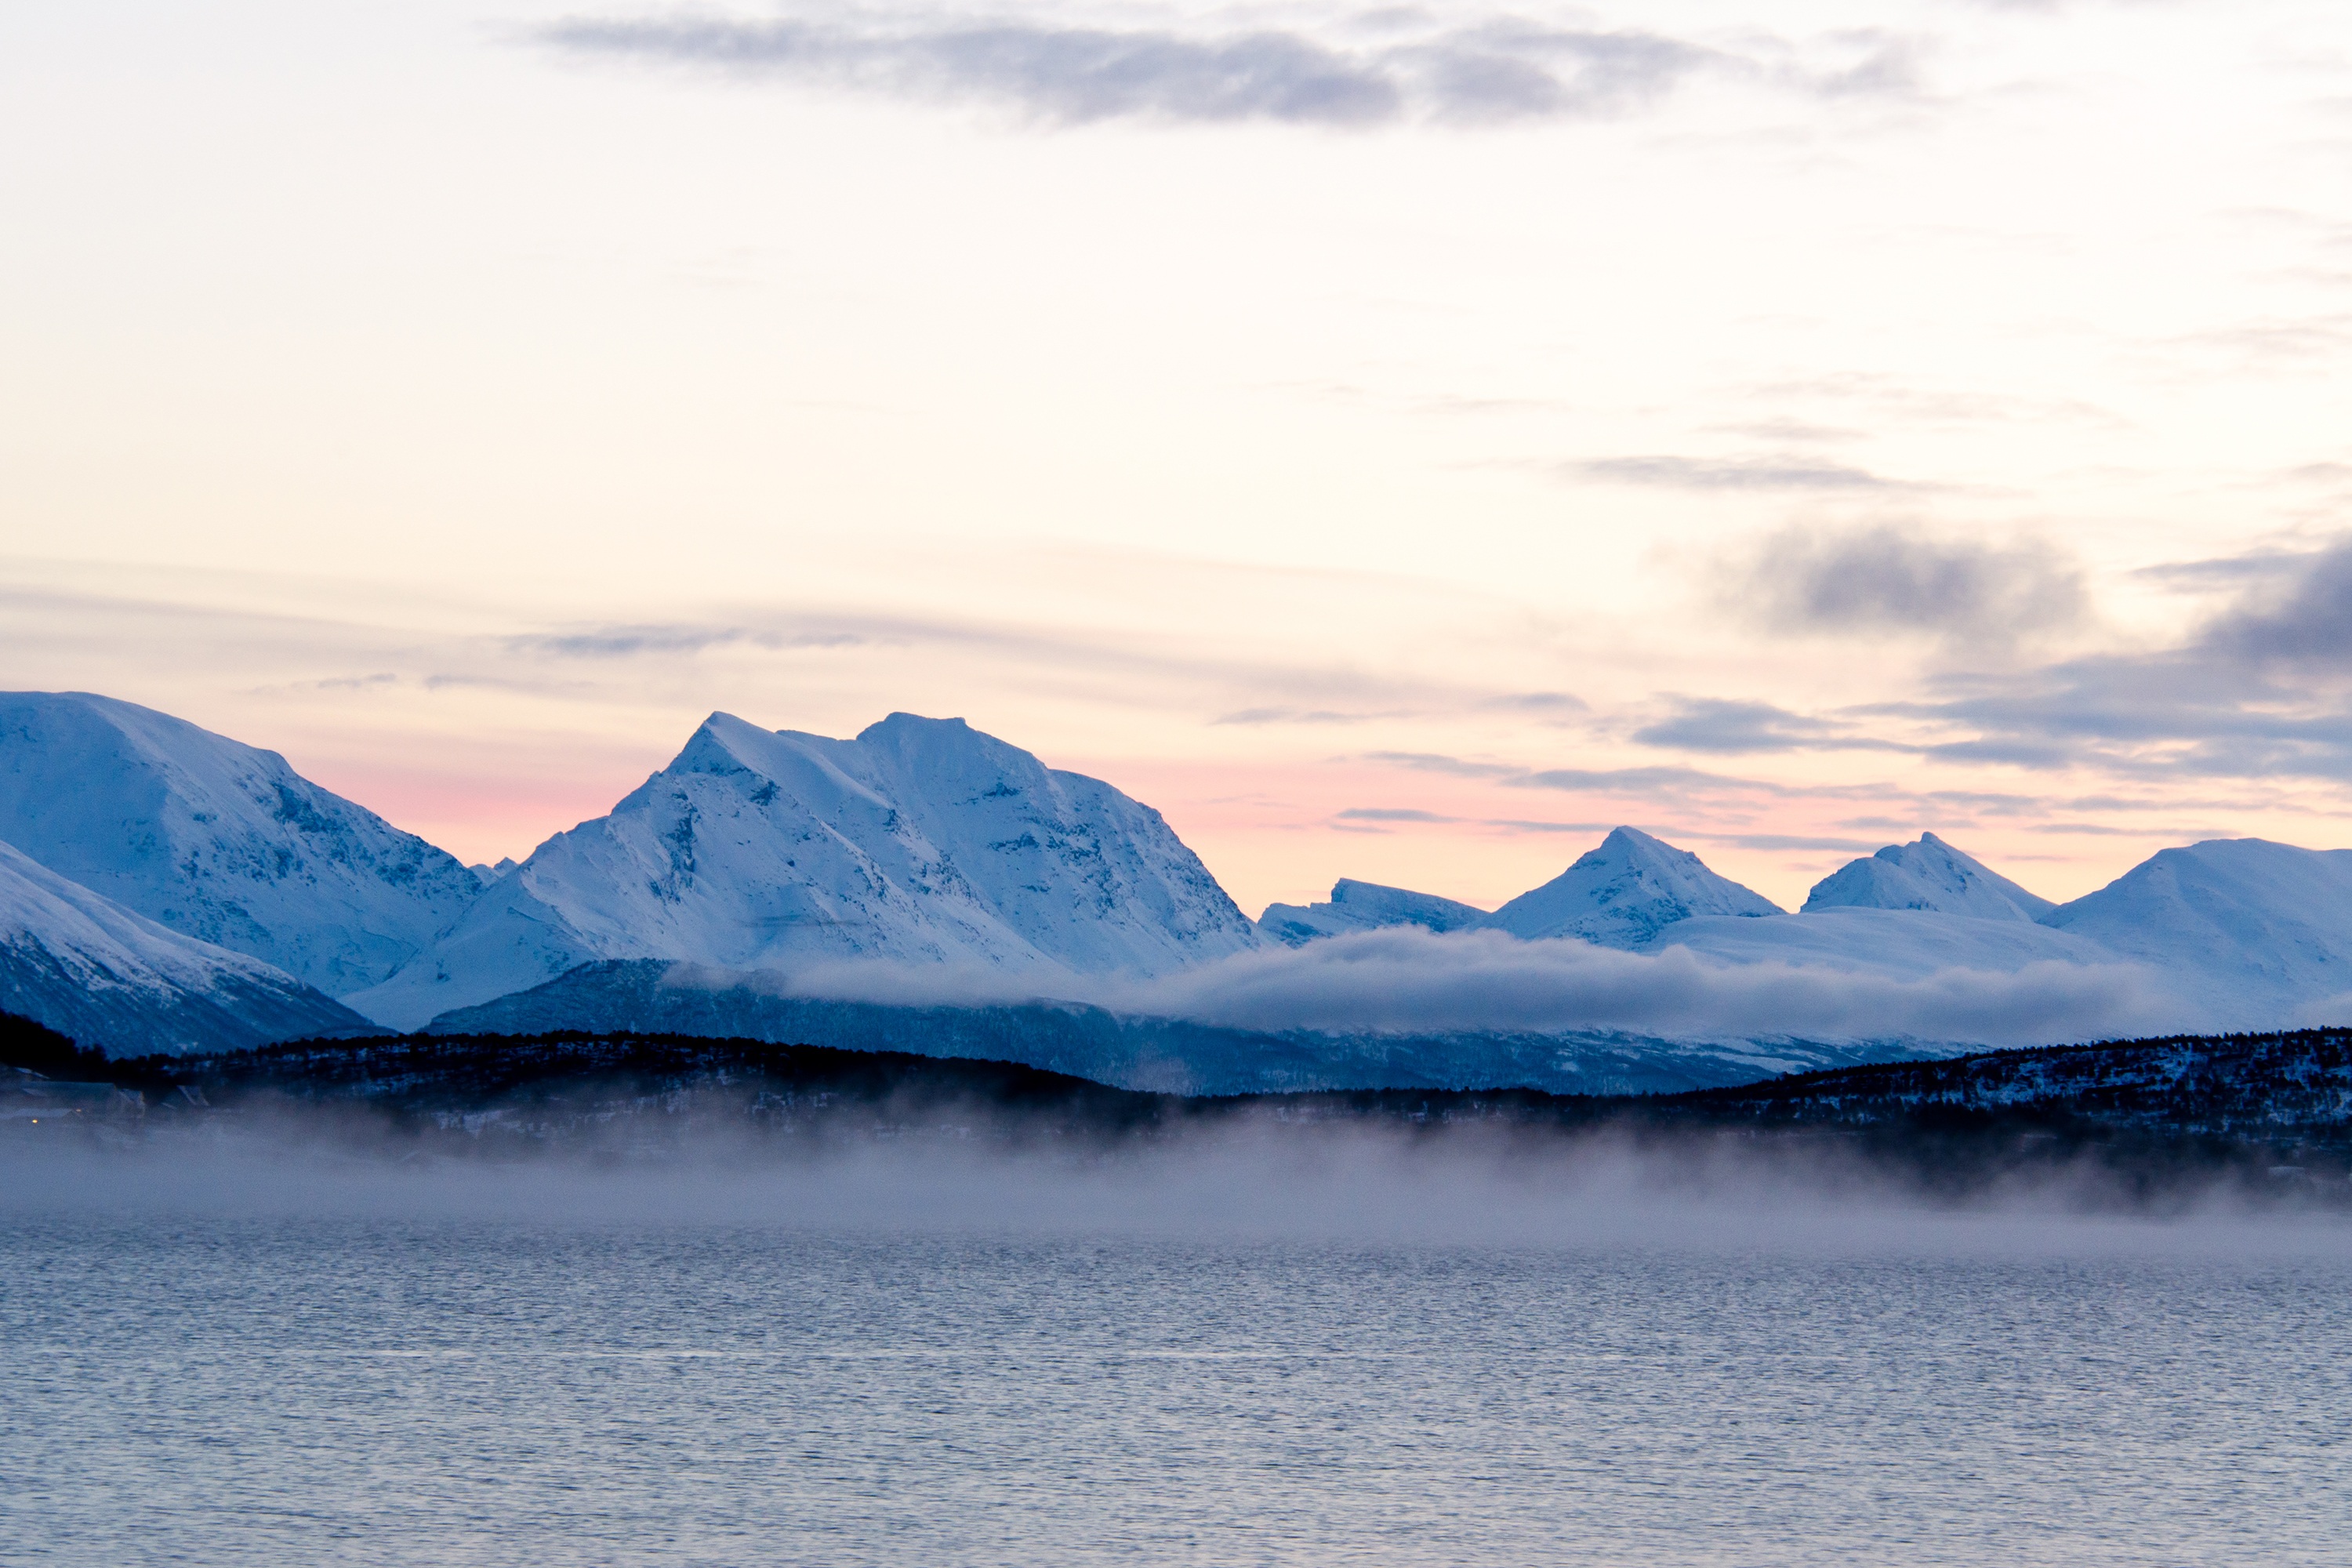
landscape, sea, mountain, snow, cold, winter, cloud, sky, sunrise, morning, lake, dawn, mountain range, dusk, ice, reflection, glacier, weather, fjord, arctic, loch, norway, landform, arctic ocean, geographical feature, atmospheric phenomenon, mountainous landforms, glacial landform